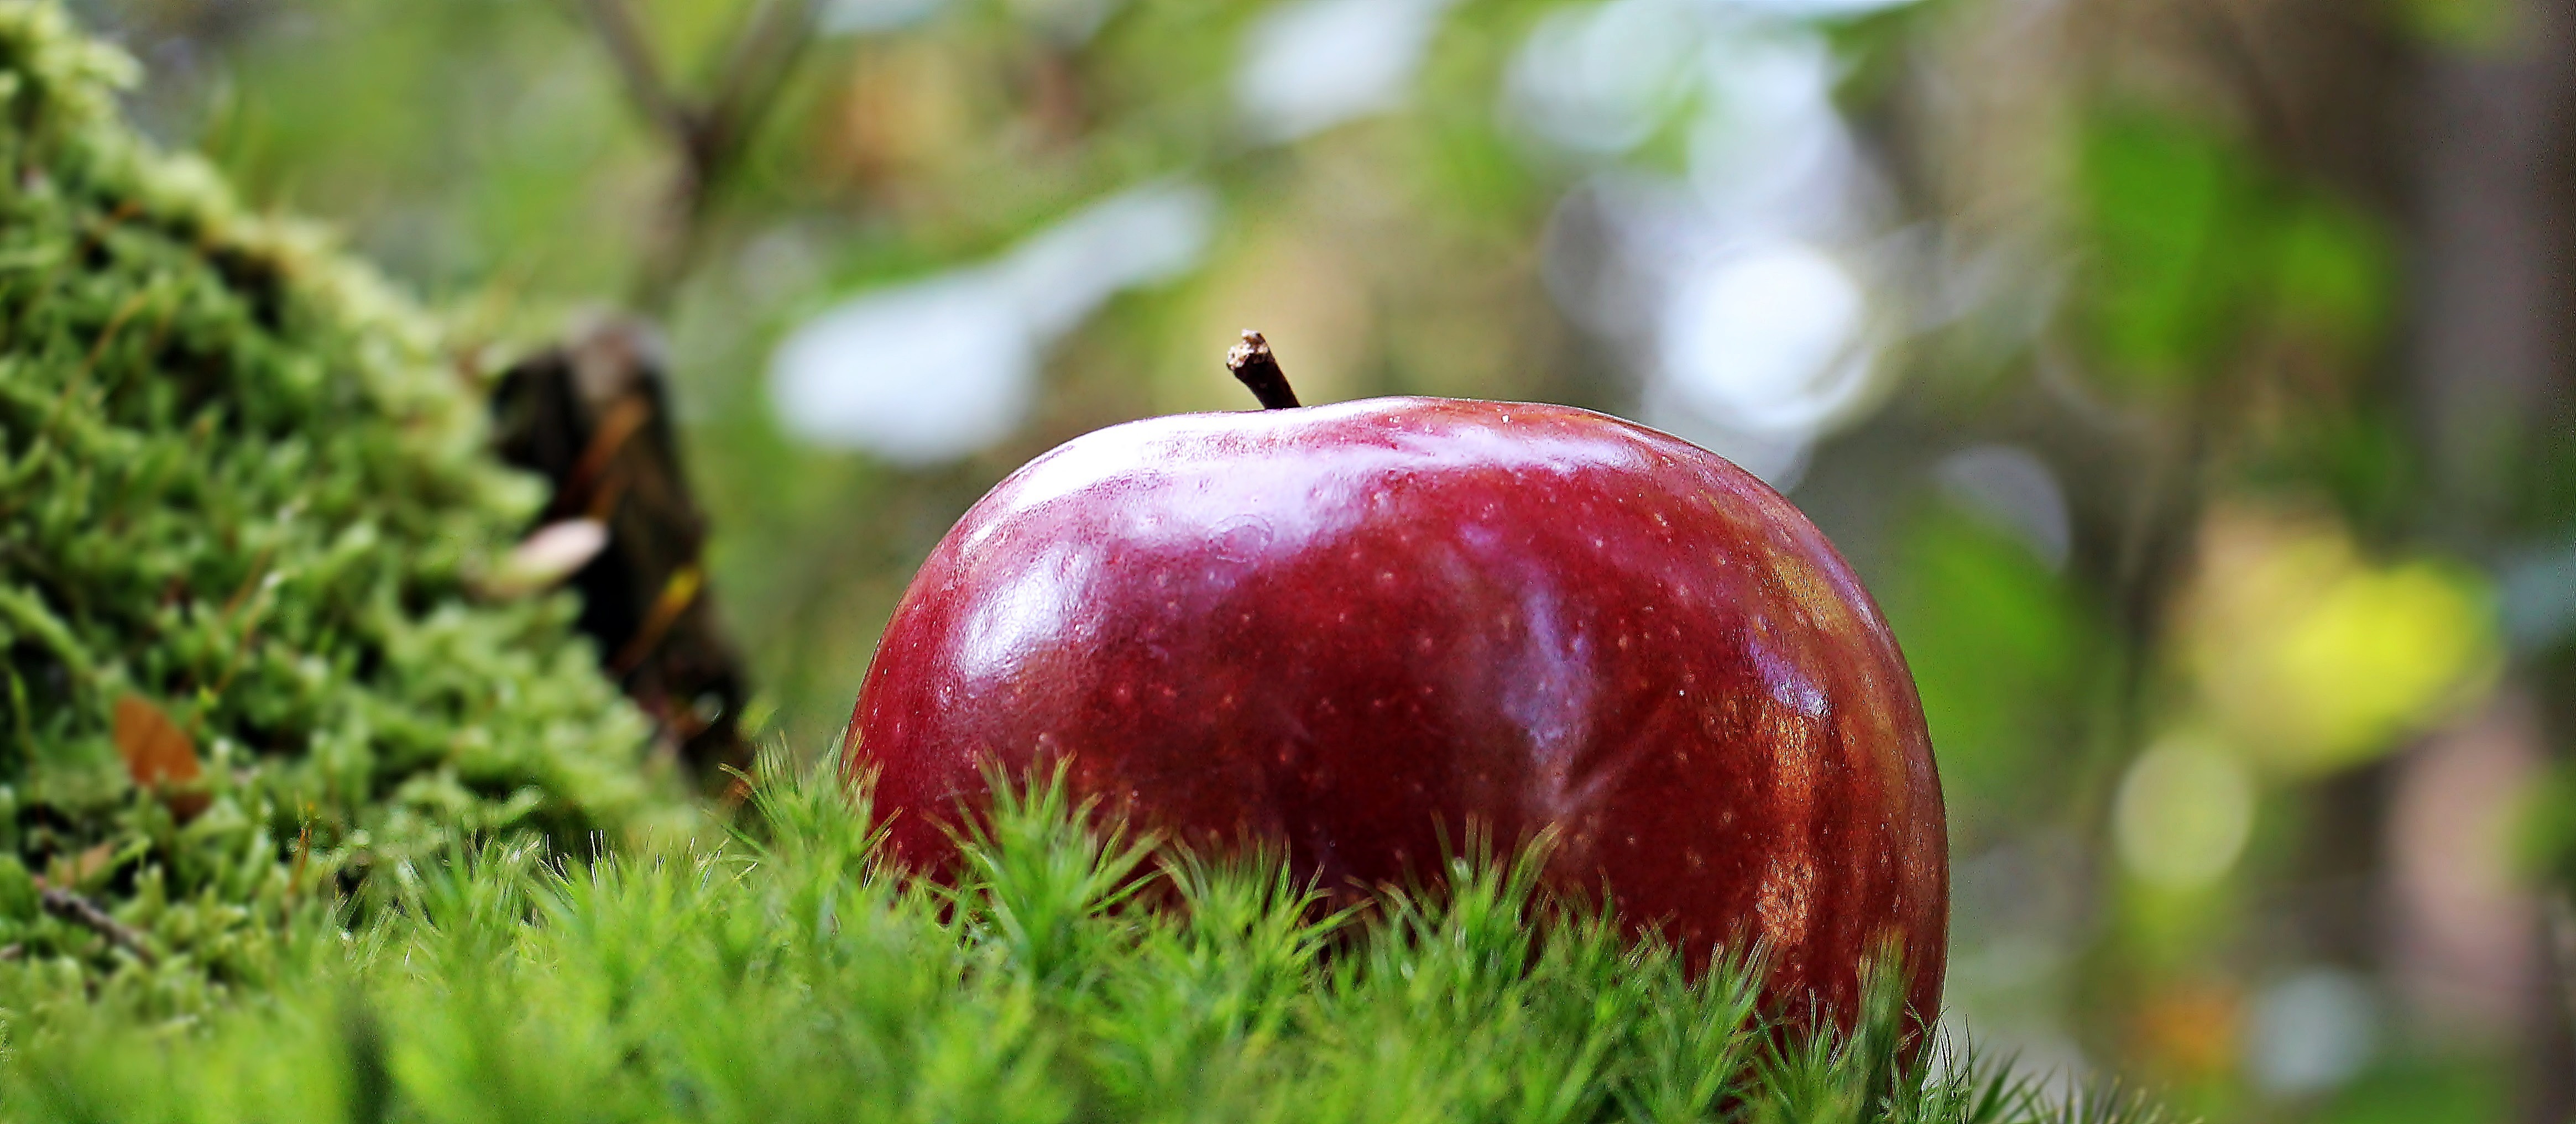
apple, tree, nature, branch, plant, sun, fruit, sweet, sunlight, leaf, flower, moss, food, green, red, produce, autumn, juicy, healthy, eat, flora, delicious, close up, red apple, nutrition, tasty, shiny, crisp, vitamins, frisch, benefit from, bless you, macro photography, appetizing, pome fruit, flowering plant, rose family, fruity, vitaminhaltig, red chief, appetite, coloring group a, apple variety, red delicious, snow white, apple in moss bed, red chief in moss bed, woody plant, land plant